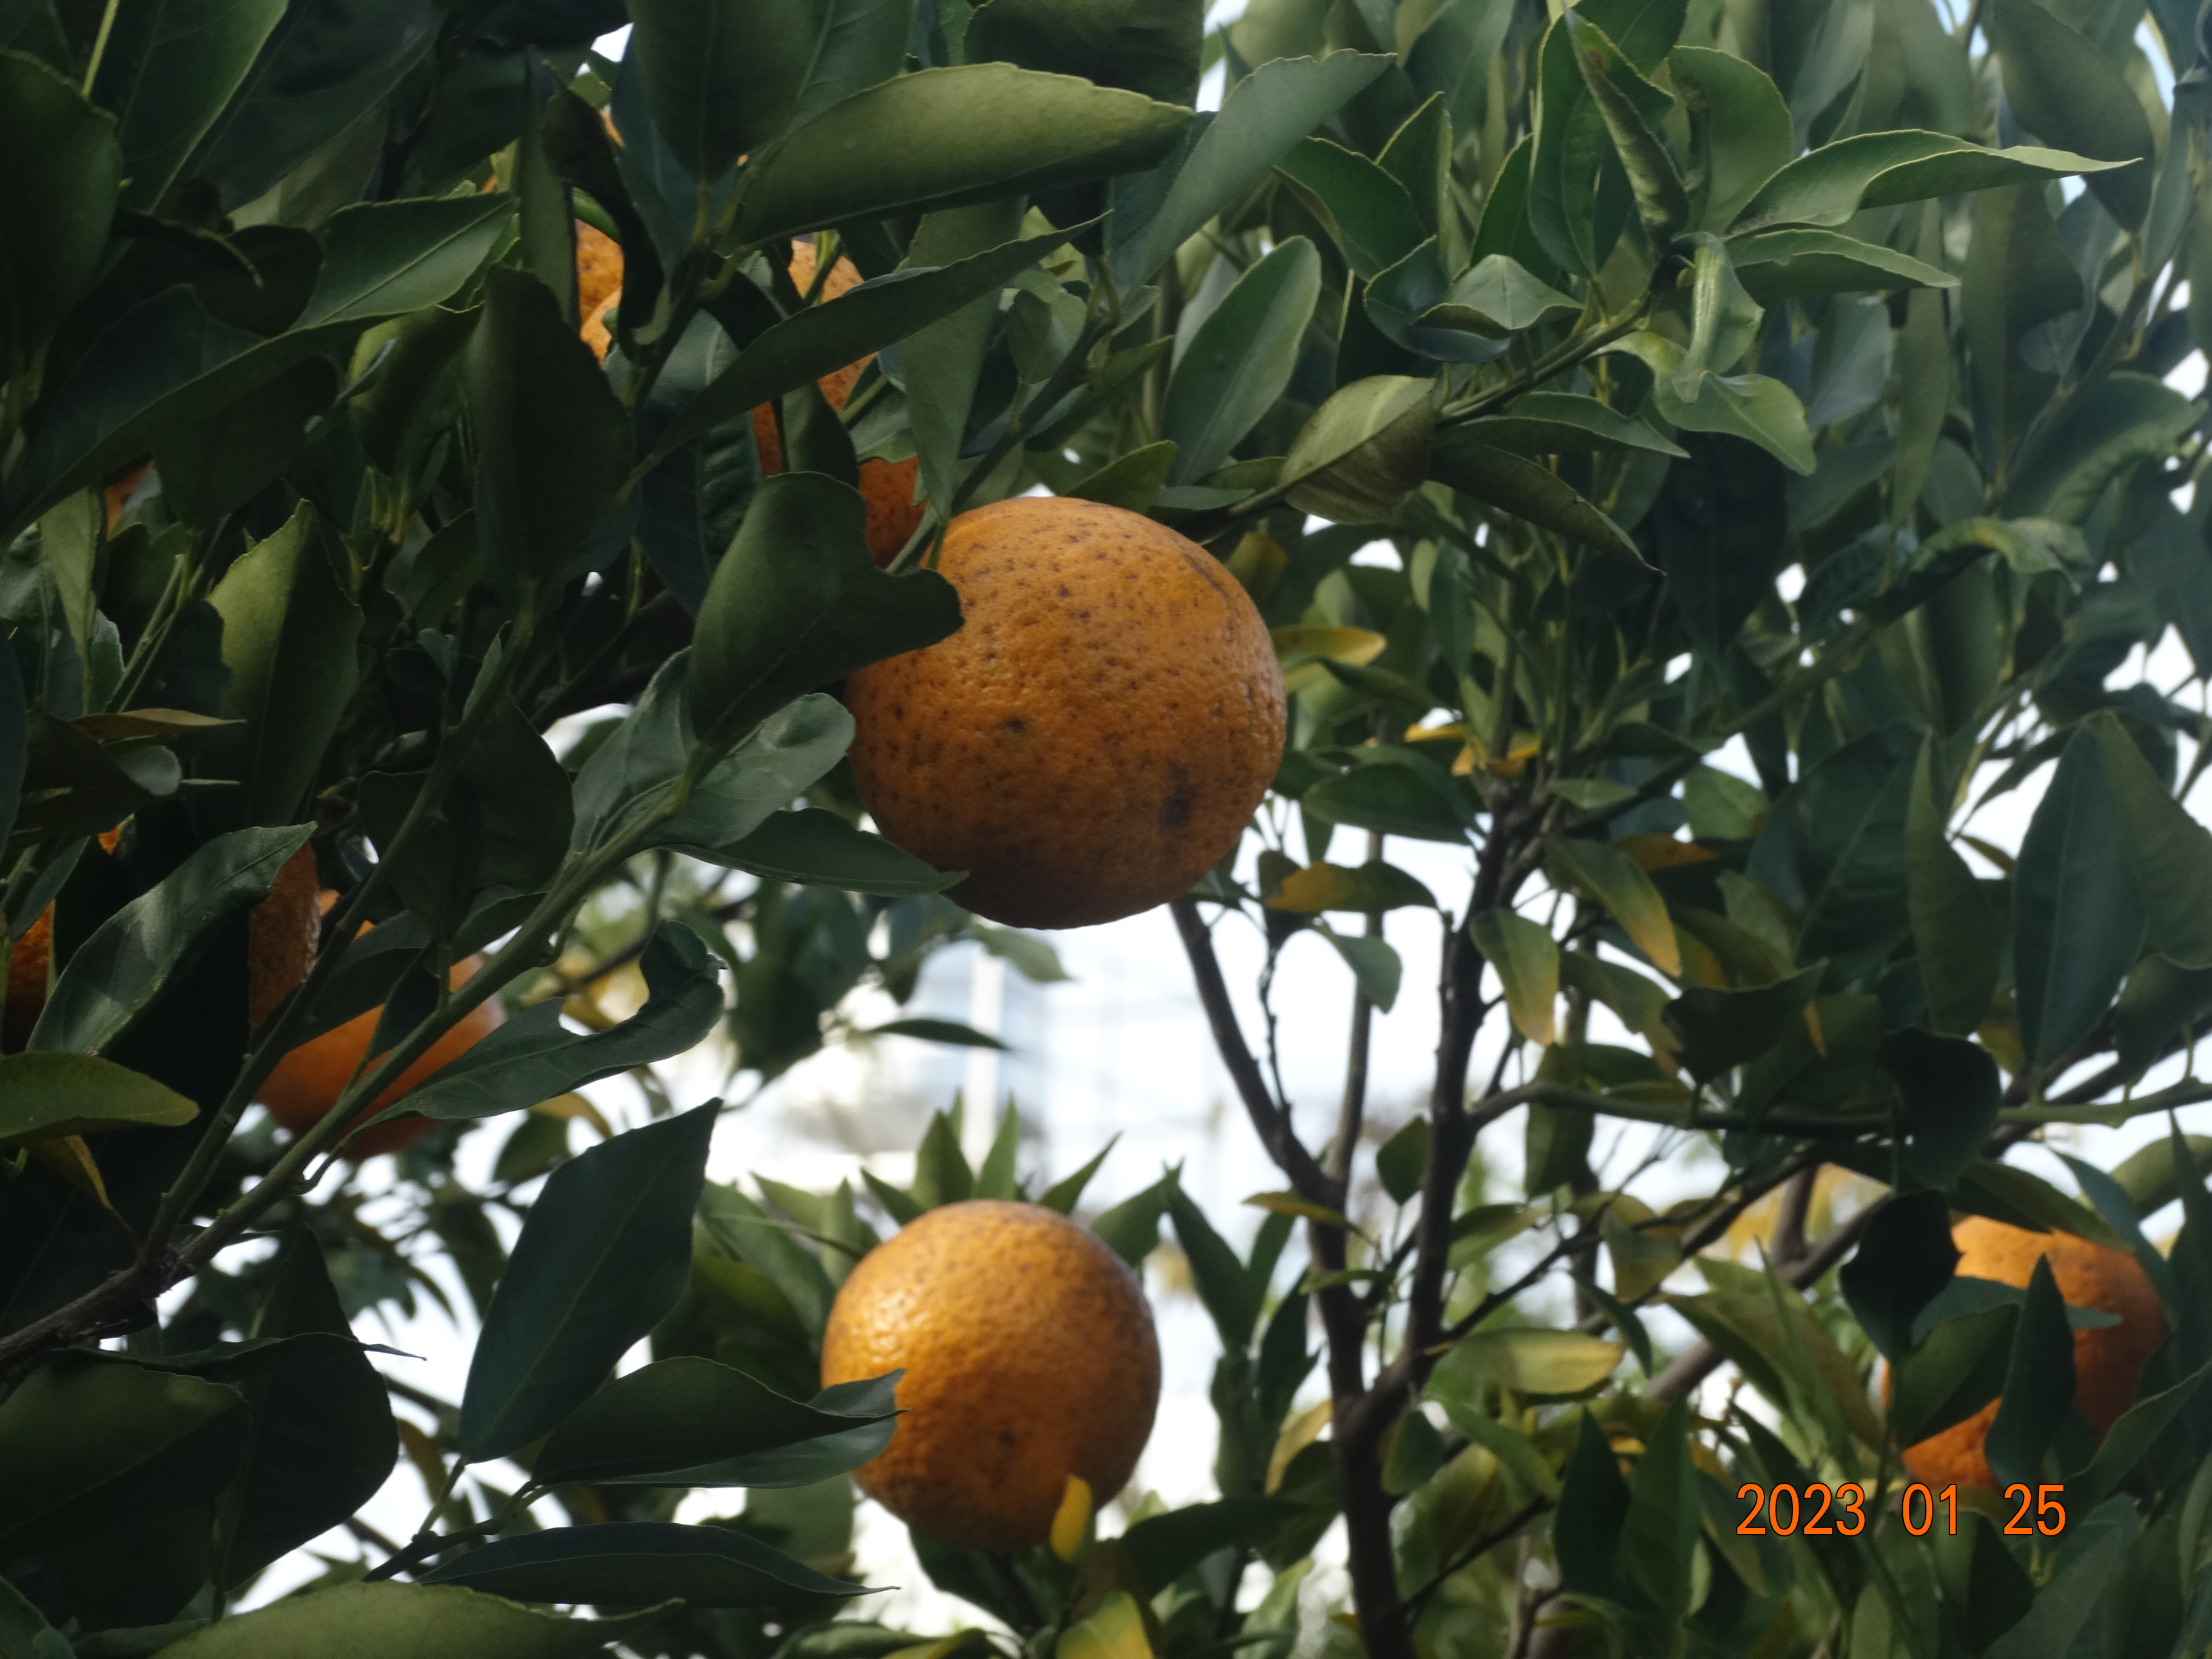
Citrus fruit variety: murcott